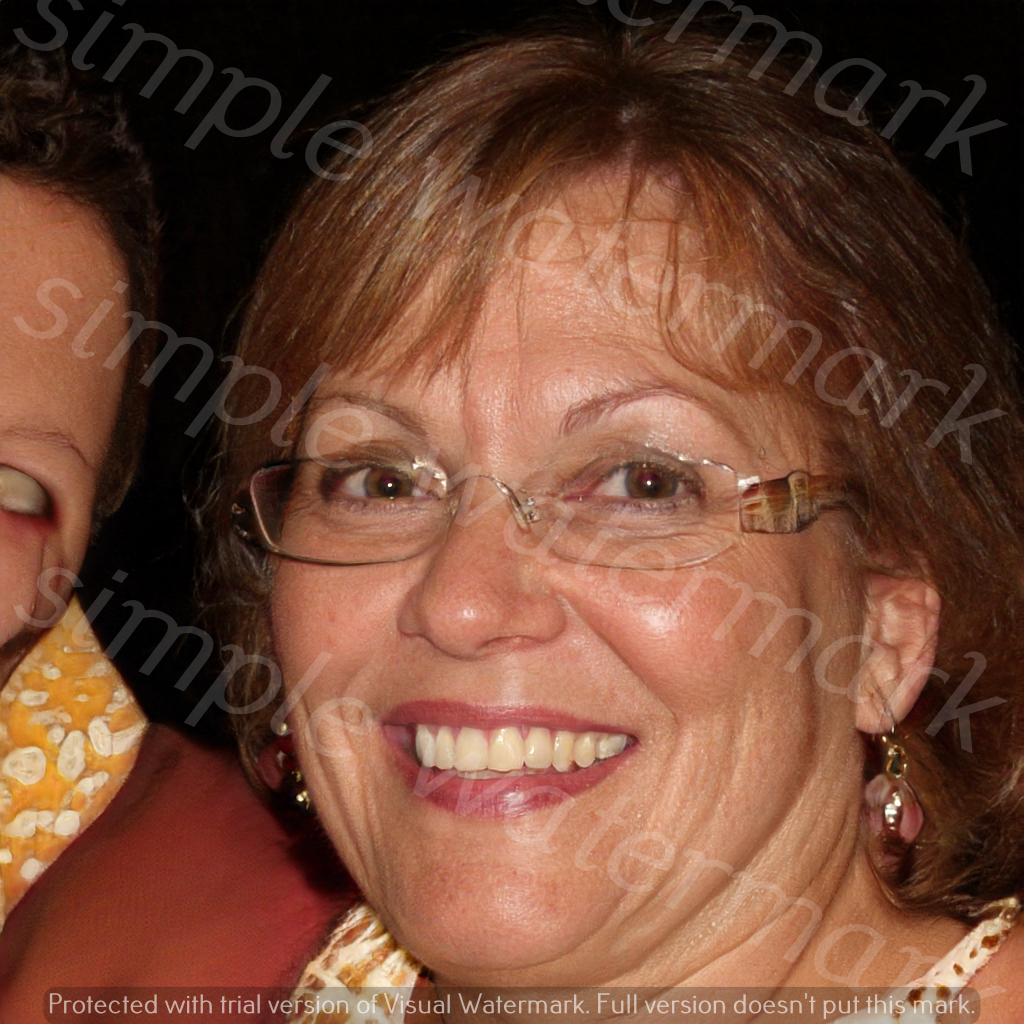
Label: Watermark